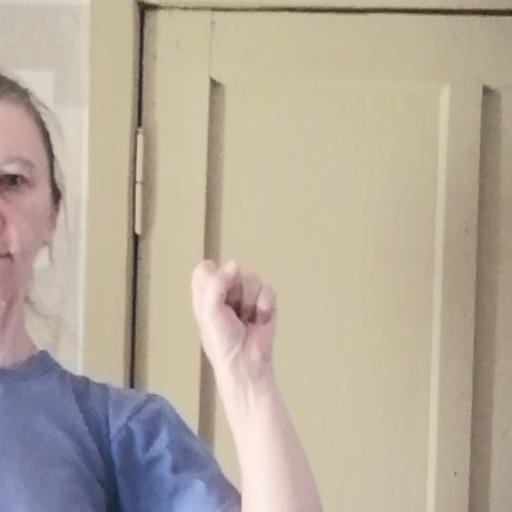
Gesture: fist